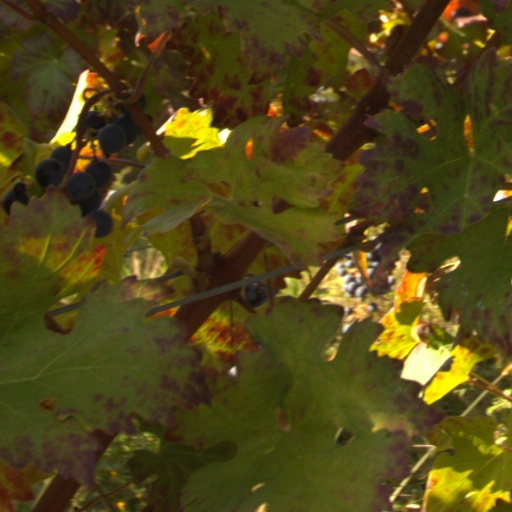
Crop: grape